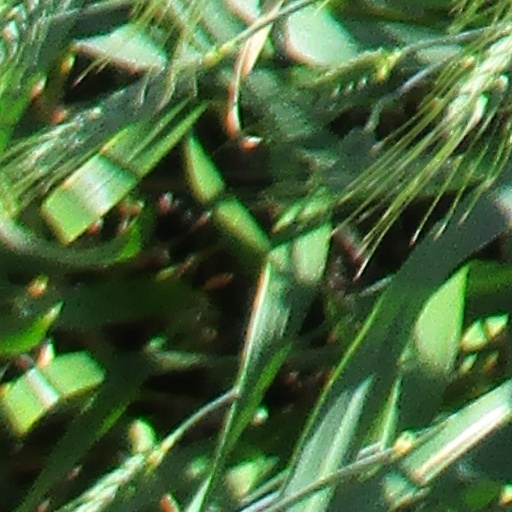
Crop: wheat